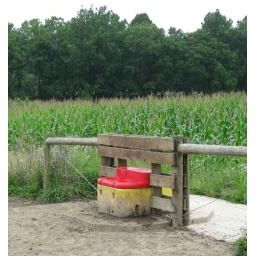
This watering device gives the cows plenty of fresh water without their getting in the river.